Derbyshire County Cricket Club in 1906

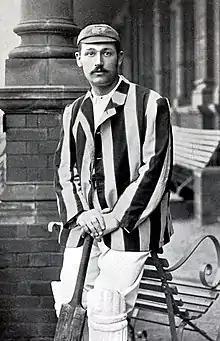
Levi Wright - captain

Derbyshire played 20 games in the County Championship, one match against the touring West Indians and one against MCC.